Octavia (opera)

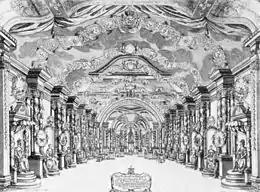
Oper am Gänsemarkt, Hamburg, location of the premiere of "Octavia"

The Roman Unrest, or The Noble-Minded Octavia (German: "Die römische Unruhe, oder Die edelmütige Octavia"), commonly called Octavia, is a singspiel in three acts by Reinhard Keiser to a German libretto by . It premiered on 5 August 1705 at the Oper am Gänsemarkt, Hamburg.